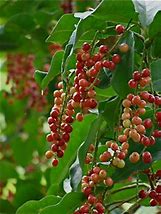
Label: others